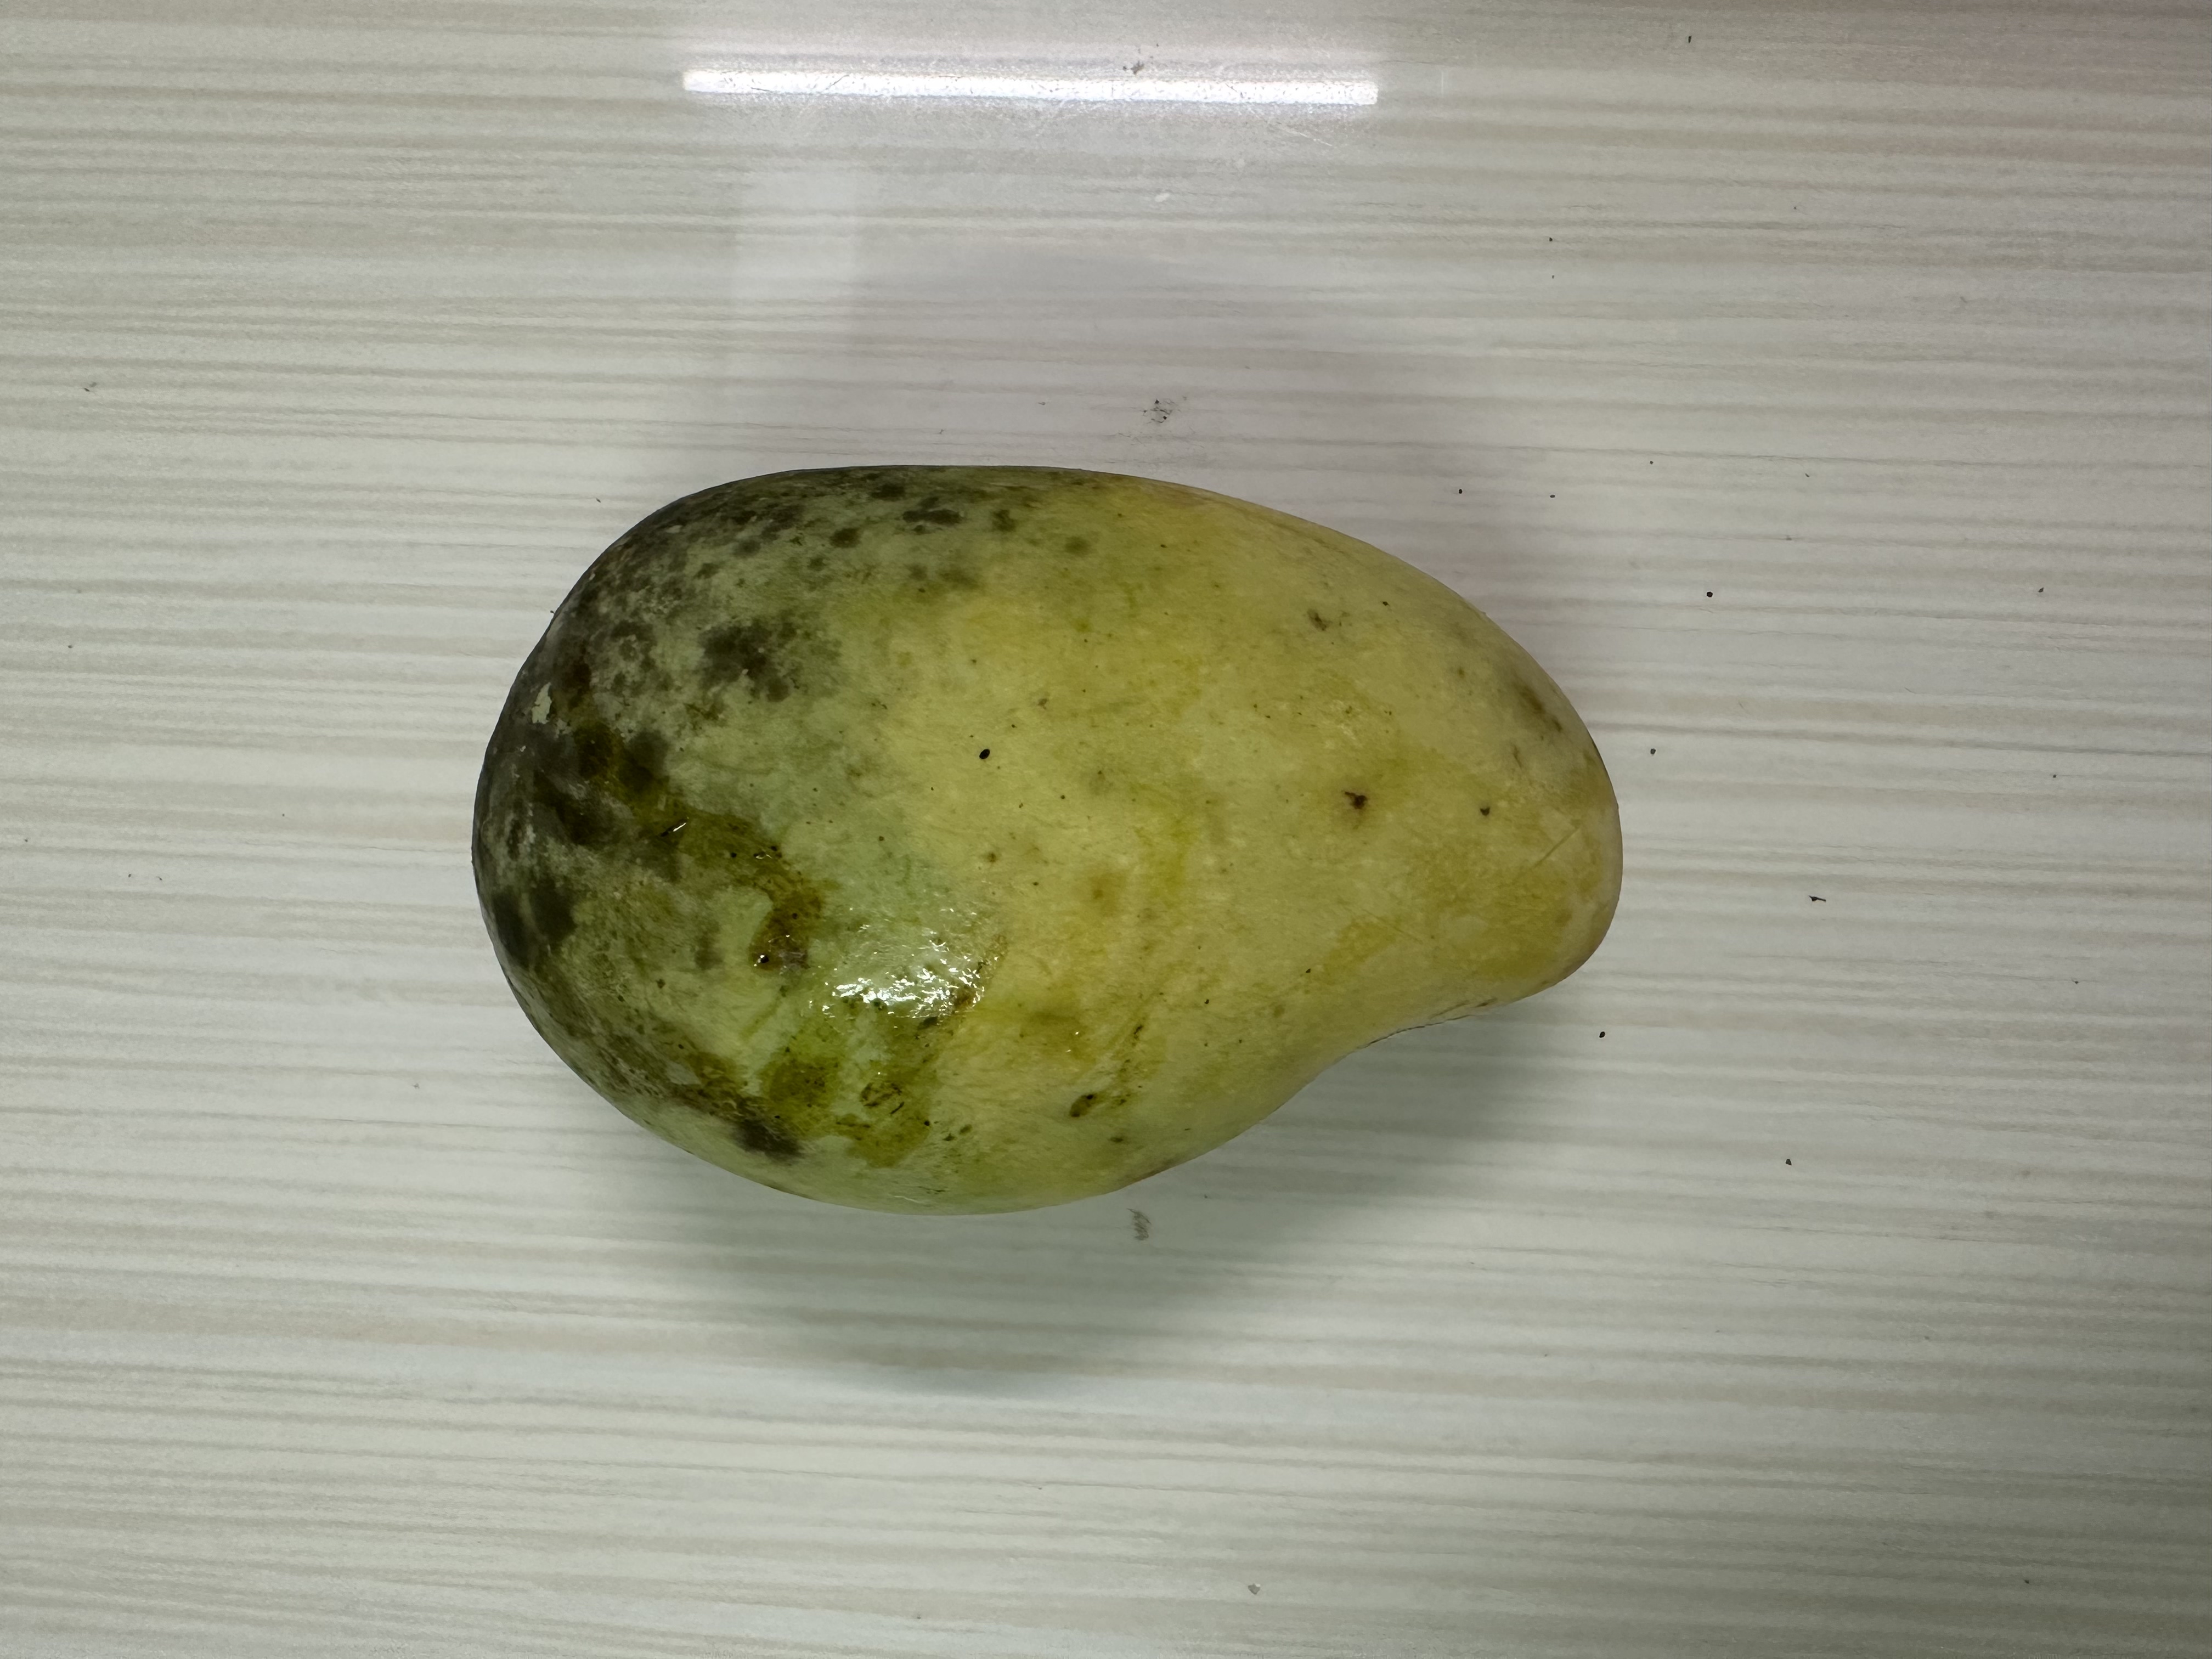
Mango variety: Katimon